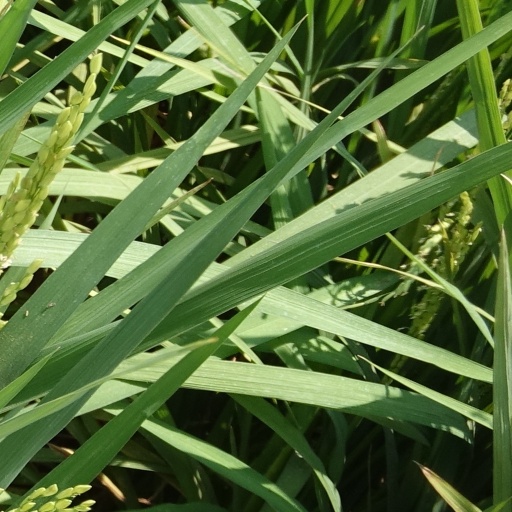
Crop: rice